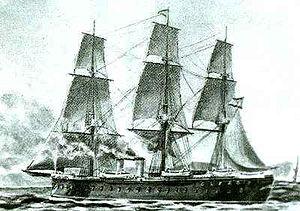
Le Vitoria était un Cuirassé à coque en fer de la Marine espagnole.